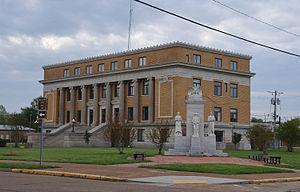
La ville de Belzoni est le siège du comté de Humphreys, situé dans l'État du Mississippi, aux États-Unis.